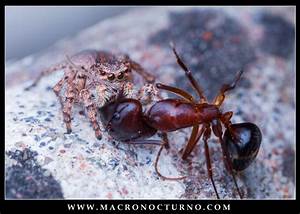
Label: ragno